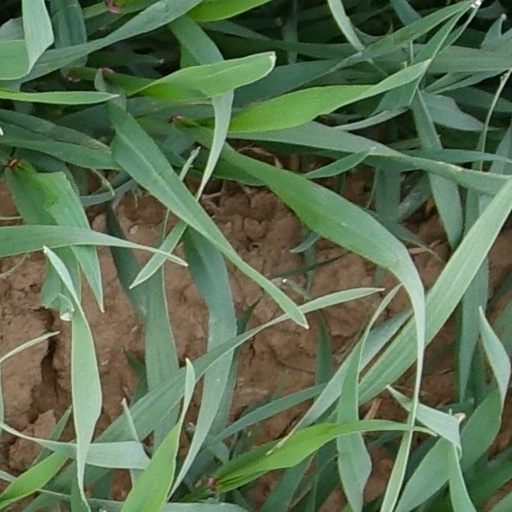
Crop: wheat